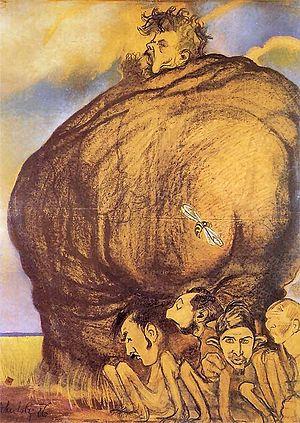
Café Jama Michalika est un célèbre café restaurant cabaret de Cracovie, ouvert en 1985 par Jan Michalik au 45 rue Floriańska. C'était l'endroit préféré de la bohème de la ville et le repaire des écrivains, peintres et autres artistes du mouvement moderniste Jeune Pologne.